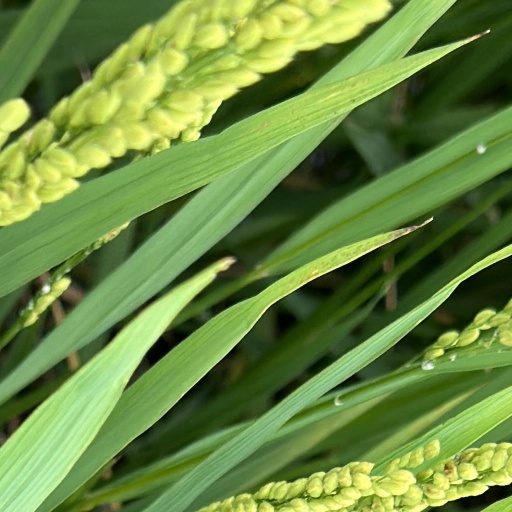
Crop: rice